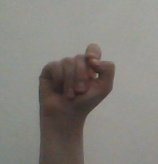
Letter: fa